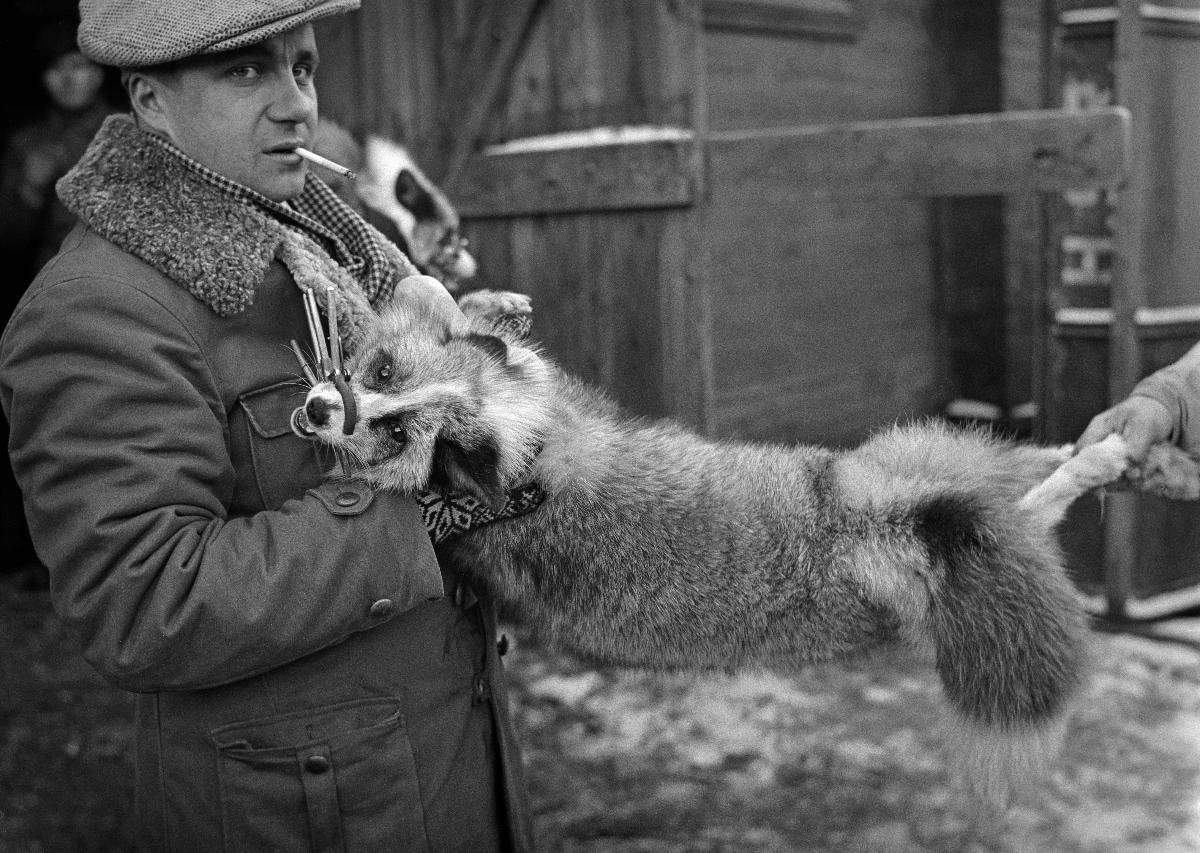
Turkiseläinnäyttely
Pälsdjursutställning; Fur animal Exhibition
sisällön kuvaus: Turkiseläinnäyttely Kampin kentällä Helsingissä 29.11.1940. Platinakettu. content description: Fur animal exhibition on Kamppi field in Helsinki 29.11.1940. A Platinum Fox. innehållsbeskrivning: Pälsdjursutställning på Kampplanen i Helsingfors 29.11.1940. En platinaräv.
Kuvaaja: Sundström, Hugo, kuvaaja
Vuosi: 1940
Paikka: Suomi, Uusimaa, Helsinki
Aiheet: HBL; turkikset; turkiseläimet; näyttelyt; vaateteollisuus; kettu; furs; fur animals; exhibitions; clothing industry; fur; red fox; pälsvaror; pälsdjur; utställningar; klädindustri; pälsar; konfektionsindustri; räv